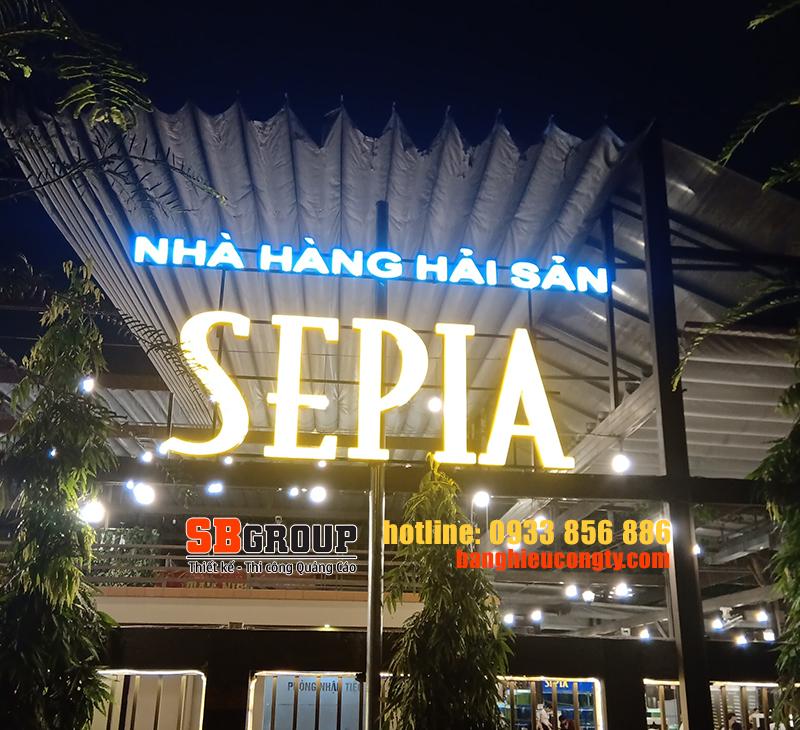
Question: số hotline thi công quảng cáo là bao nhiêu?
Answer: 0933856886